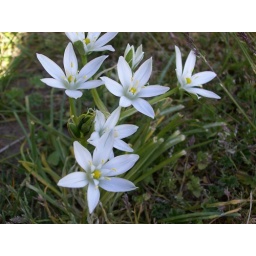
Pretty white flowers growing wild in our yard.